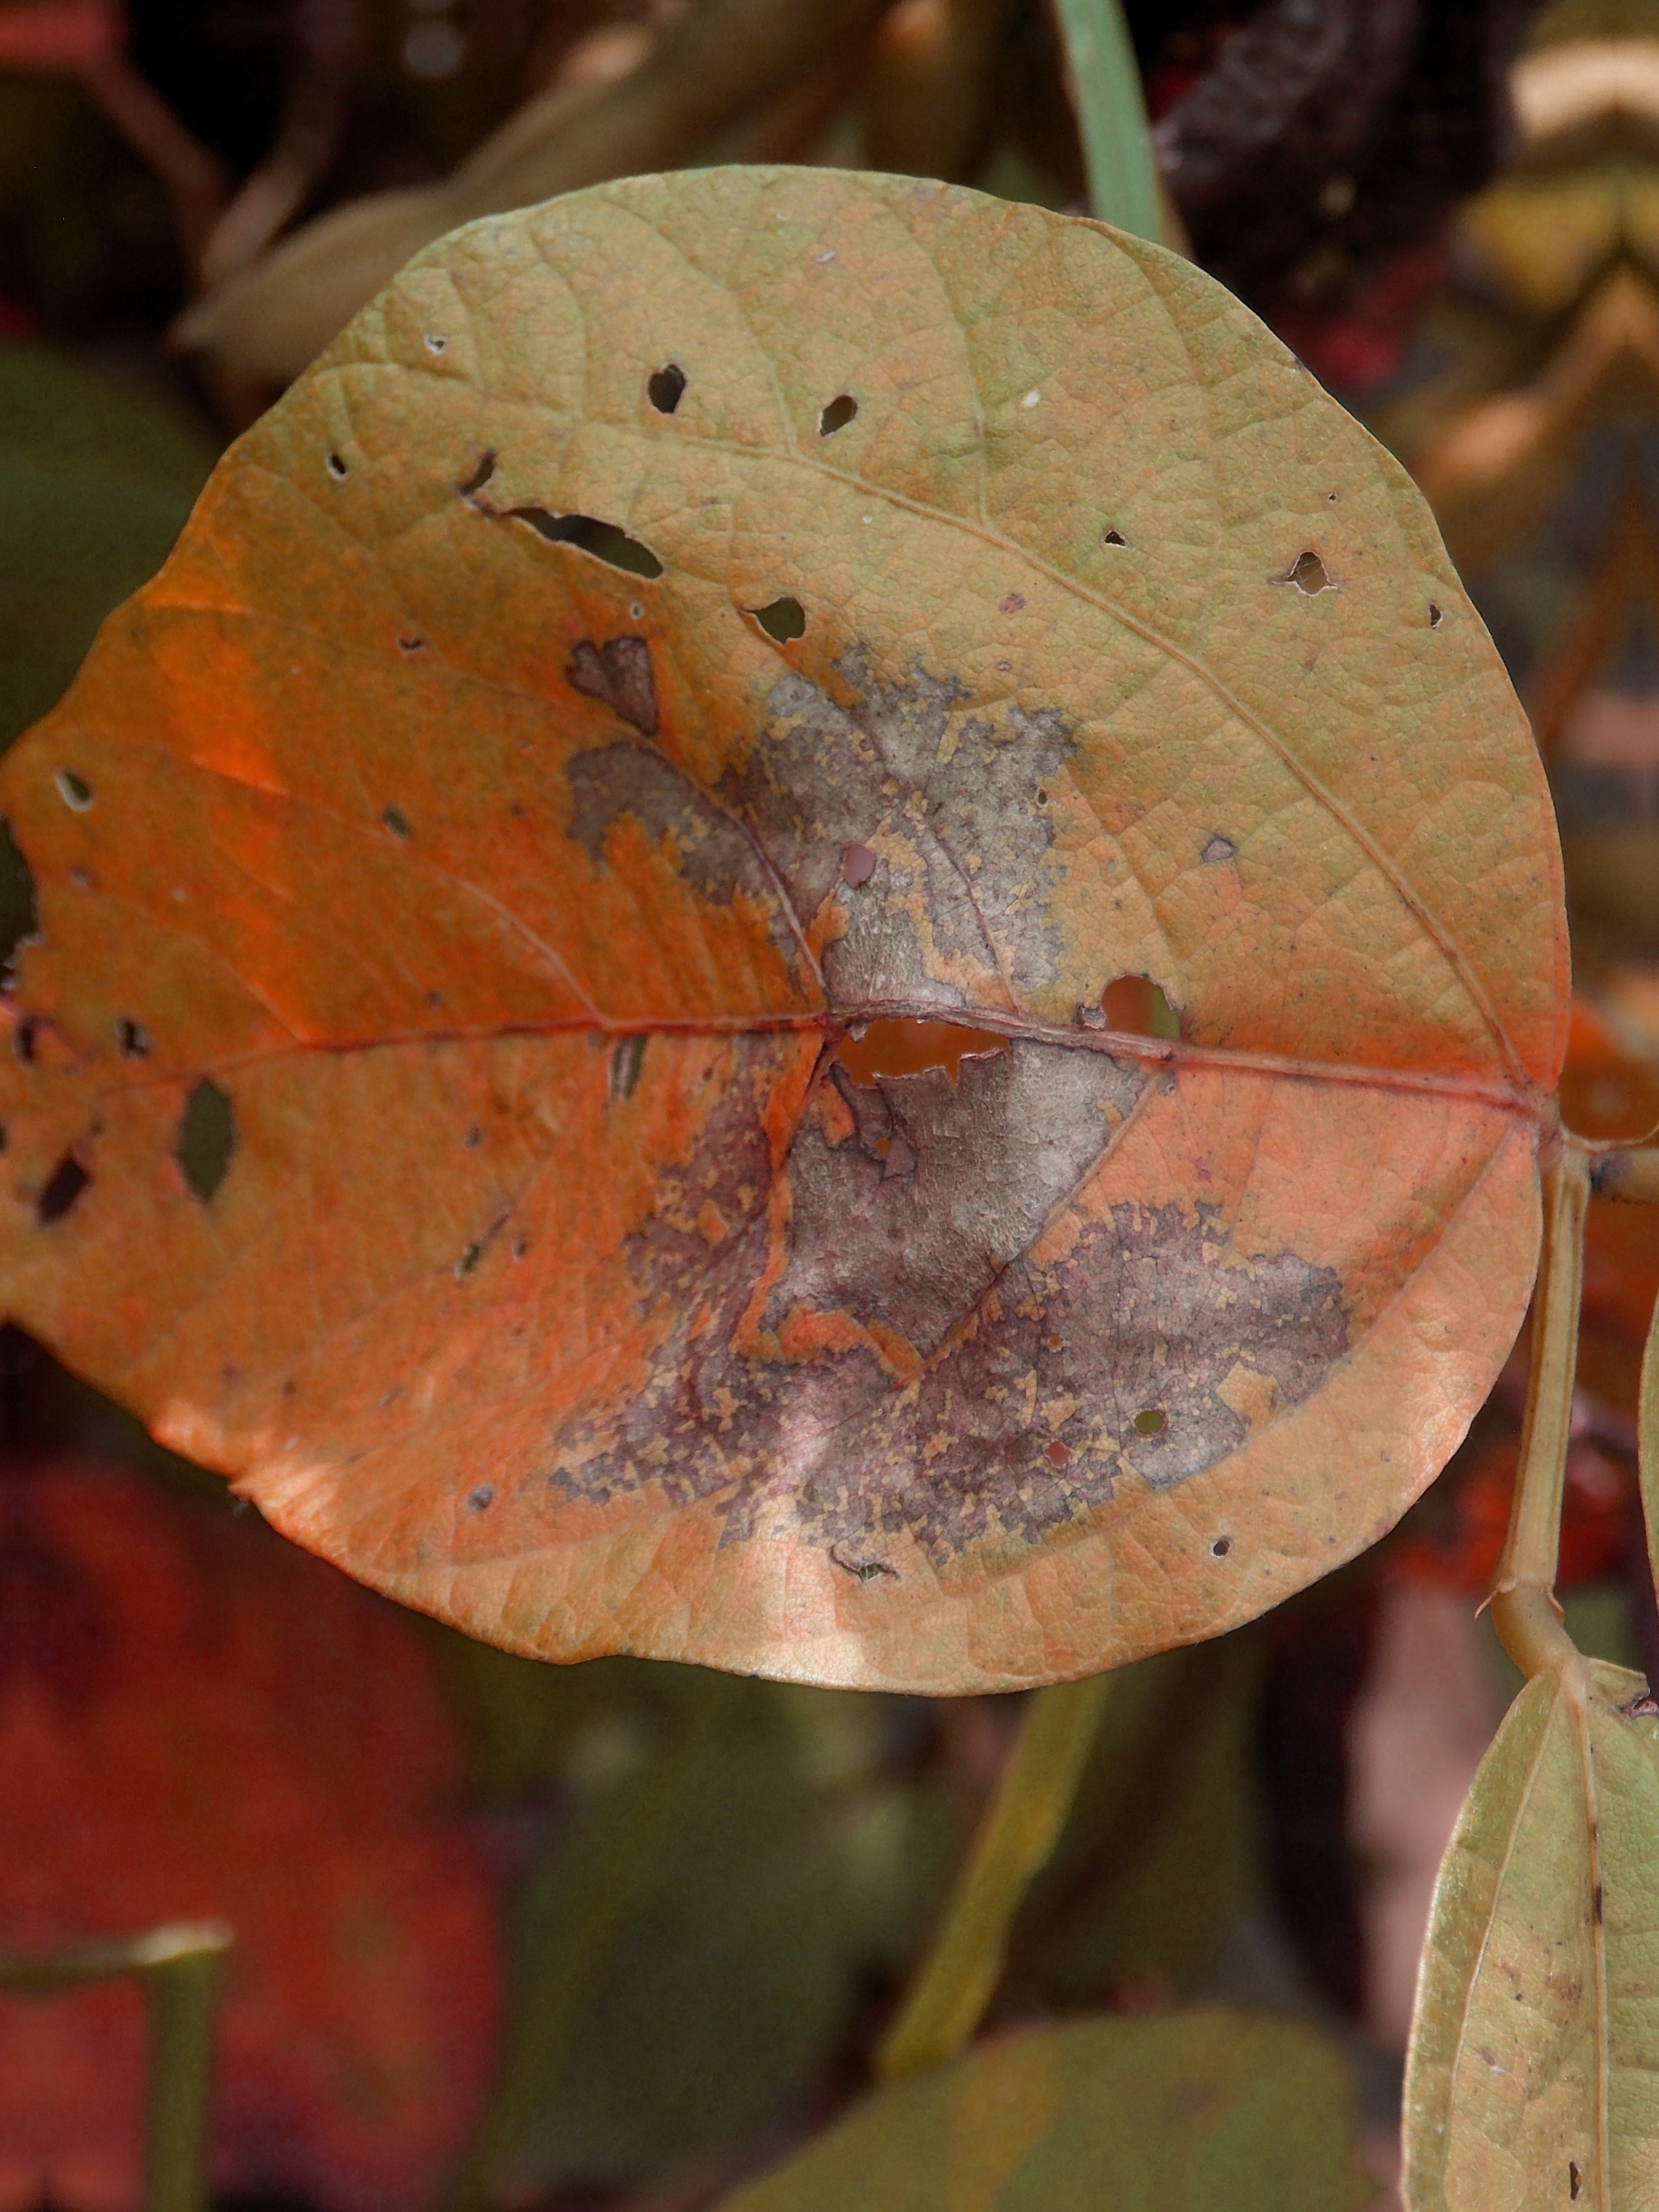
Label: Disease